Alloway railway station

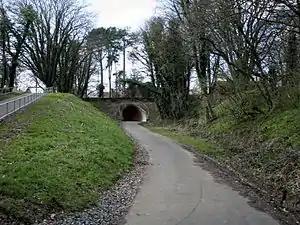
The site of Alloway looking west in 2008

Alloway railway station was a railway station serving the village of Alloway, South Ayrshire, Scotland. The station was part of the Maidens and Dunure Light Railway.